Anna Lee Fisher

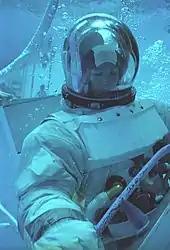
Underwater

Astronaut candidate training included learning to fly NASA's T-38 Talon jet aircraft. Mission specialist astronaut candidates like Fisher did not have to qualify as pilots, only ride in the back seat and handle an emergency if the pilot became incapacitated. Fellow TFNGs James Buchli and Dale Gardner, who were naval flight officers, drew up a training syllabus for mission specialist astronaut candidates like Fisher who had no aviation experience. Each was assigned to a pilot astronaut or astronaut candidate as an instructor; Fisher's was astronaut Ken Mattingly. The instructors took pride in the progress of their trainees, and attempted to convey some of their own love of flying. Fisher took private flying lessons, and soloed for the first time in November 1978. On one weekend day each month, she worked in the emergency room at Houston Methodist Clear Lake Hospital or Tampa General Hospital in Florida to keep her medical skills well-honed. To keep in shape she would do a run each day, lifted weights in the gym, and played racquetball.